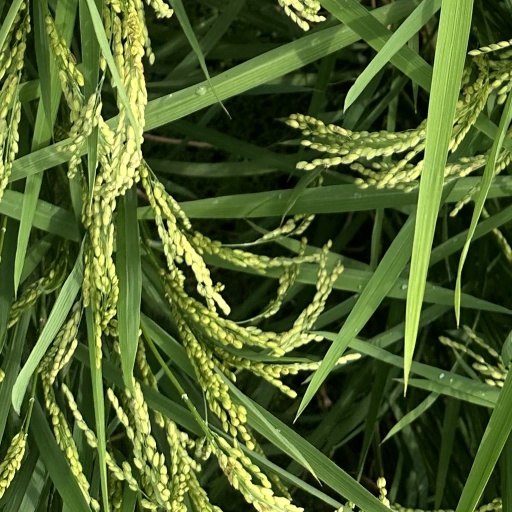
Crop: rice